Capture of Fort Rocher

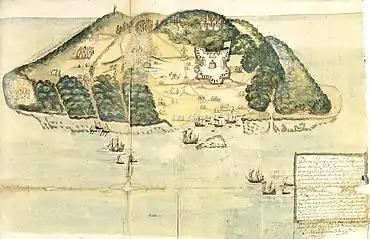
Map of Tortuga (17th century)

The buccaneer fort was built by a skilled French engineer on a rocky hill which dominated the island harbour of Cayenne. By 18 February the French and English requested terms and two days later the Chavalier de Fontenay decided to surrender. More than 500 captives were captured, among them 330 boucaniers. All were allowed to sail to France aboard a pair of ships under de Fontenay and Tibaut and Martin, respectively—with the exception of two leaders who were kept as hostages; the Spanish seized 70 cannons in the fortress and shore batteries, three ships, a frigate, and eight lesser craft as booty. These attackers also decided to hold their hard-won conquest by leaving behind a garrison of one hundred men under the Irish-born Murphy.